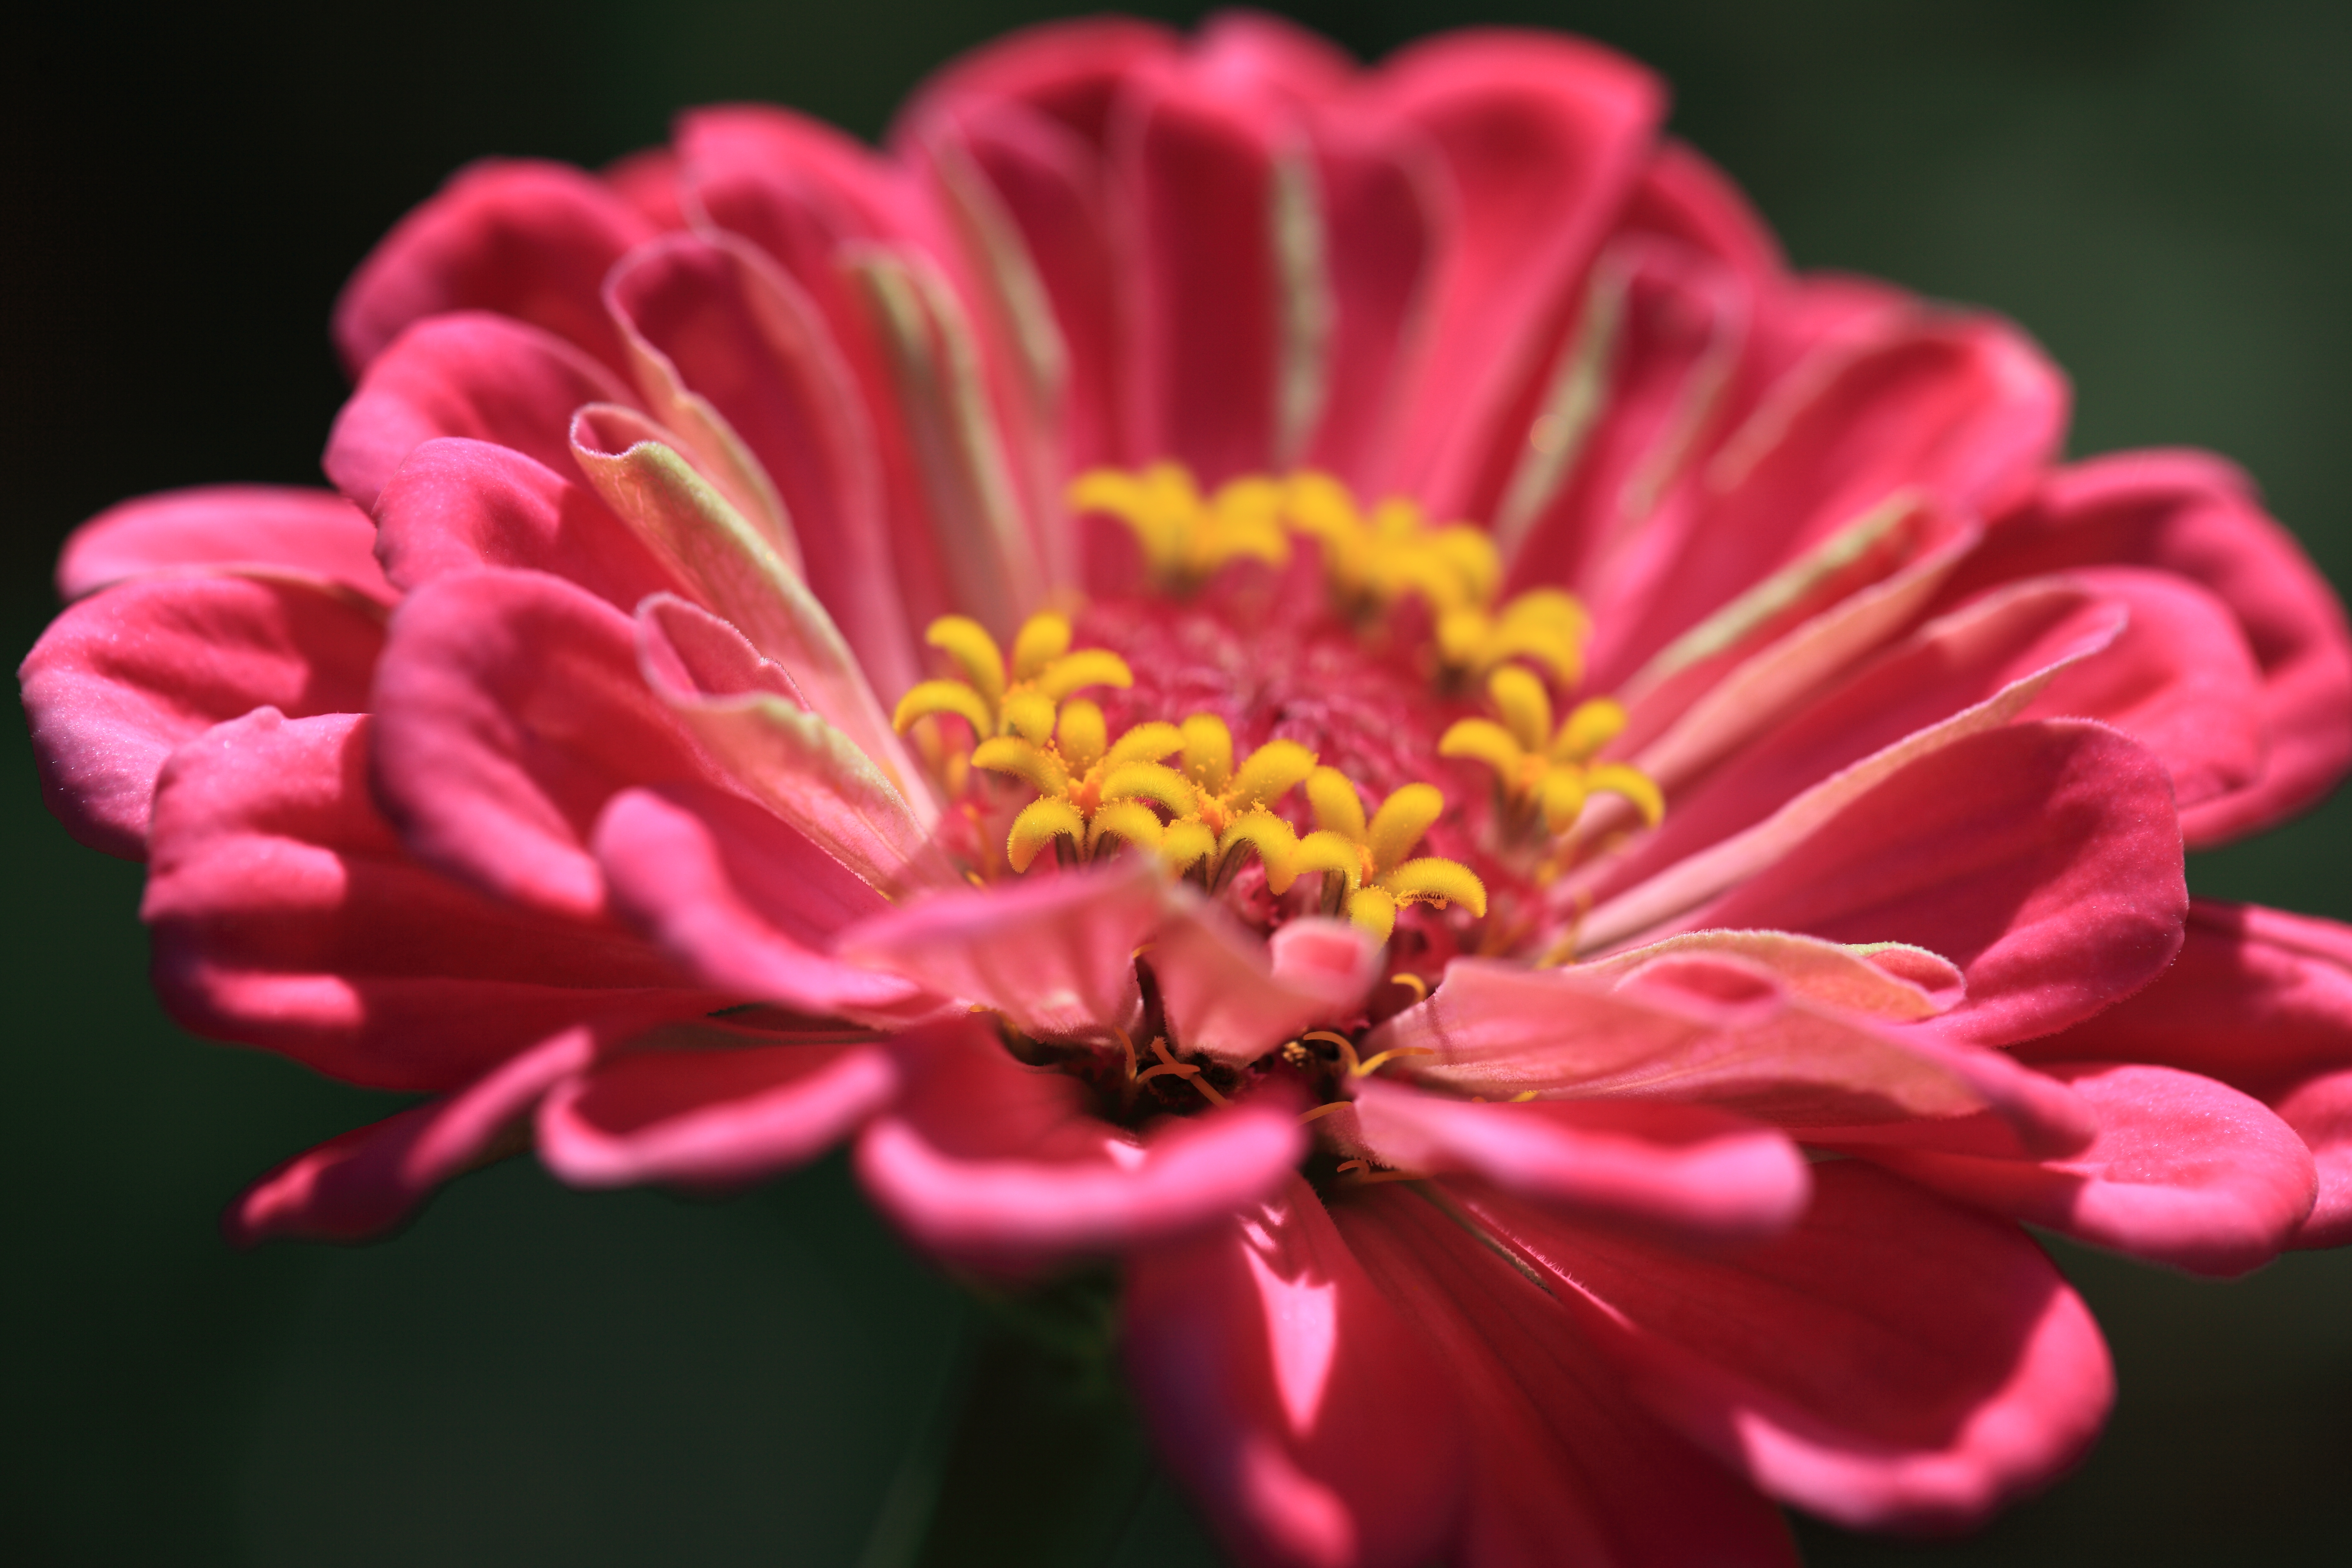
blossom, plant, flower, petal, high, pink, flora, close up, 5d, hires, markii, hi, res, resolution, ibaraki, taxonomybinomial, hitachi, zinnia, zinniaelegans, hitachiseasidepark, macro photography, flowering plant, daisy family, annual plant, land plant, chrysanths